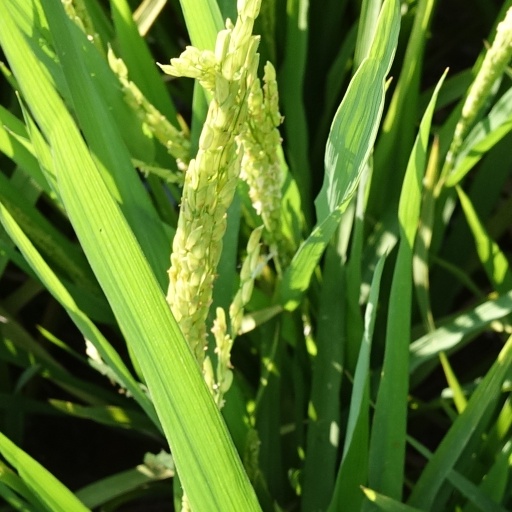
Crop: rice